SSZ Stradale

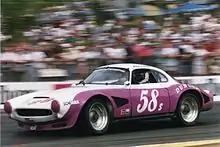
A Mark 2 racing in July 1995

Stradales were campaigned in SCCA, USRRC, FIA GT, World Challenge, and Sports Car. Mark 1 and 2 cars won numerous events in SCCA club racing including the Continental Challenge and 5 track records. Elvira, the first Mk 3 auto, set three track records, had seven wins, and placed fifth in the United States Road Racing Championship. The Stradale competed in oval track, drag race, rally racing, and hill climb events with success.